Sky position (RA, Dec in degrees): 180.84, 2.775
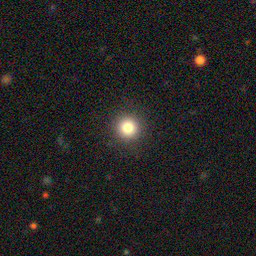
Galaxy morphology: Round Smooth Galaxies